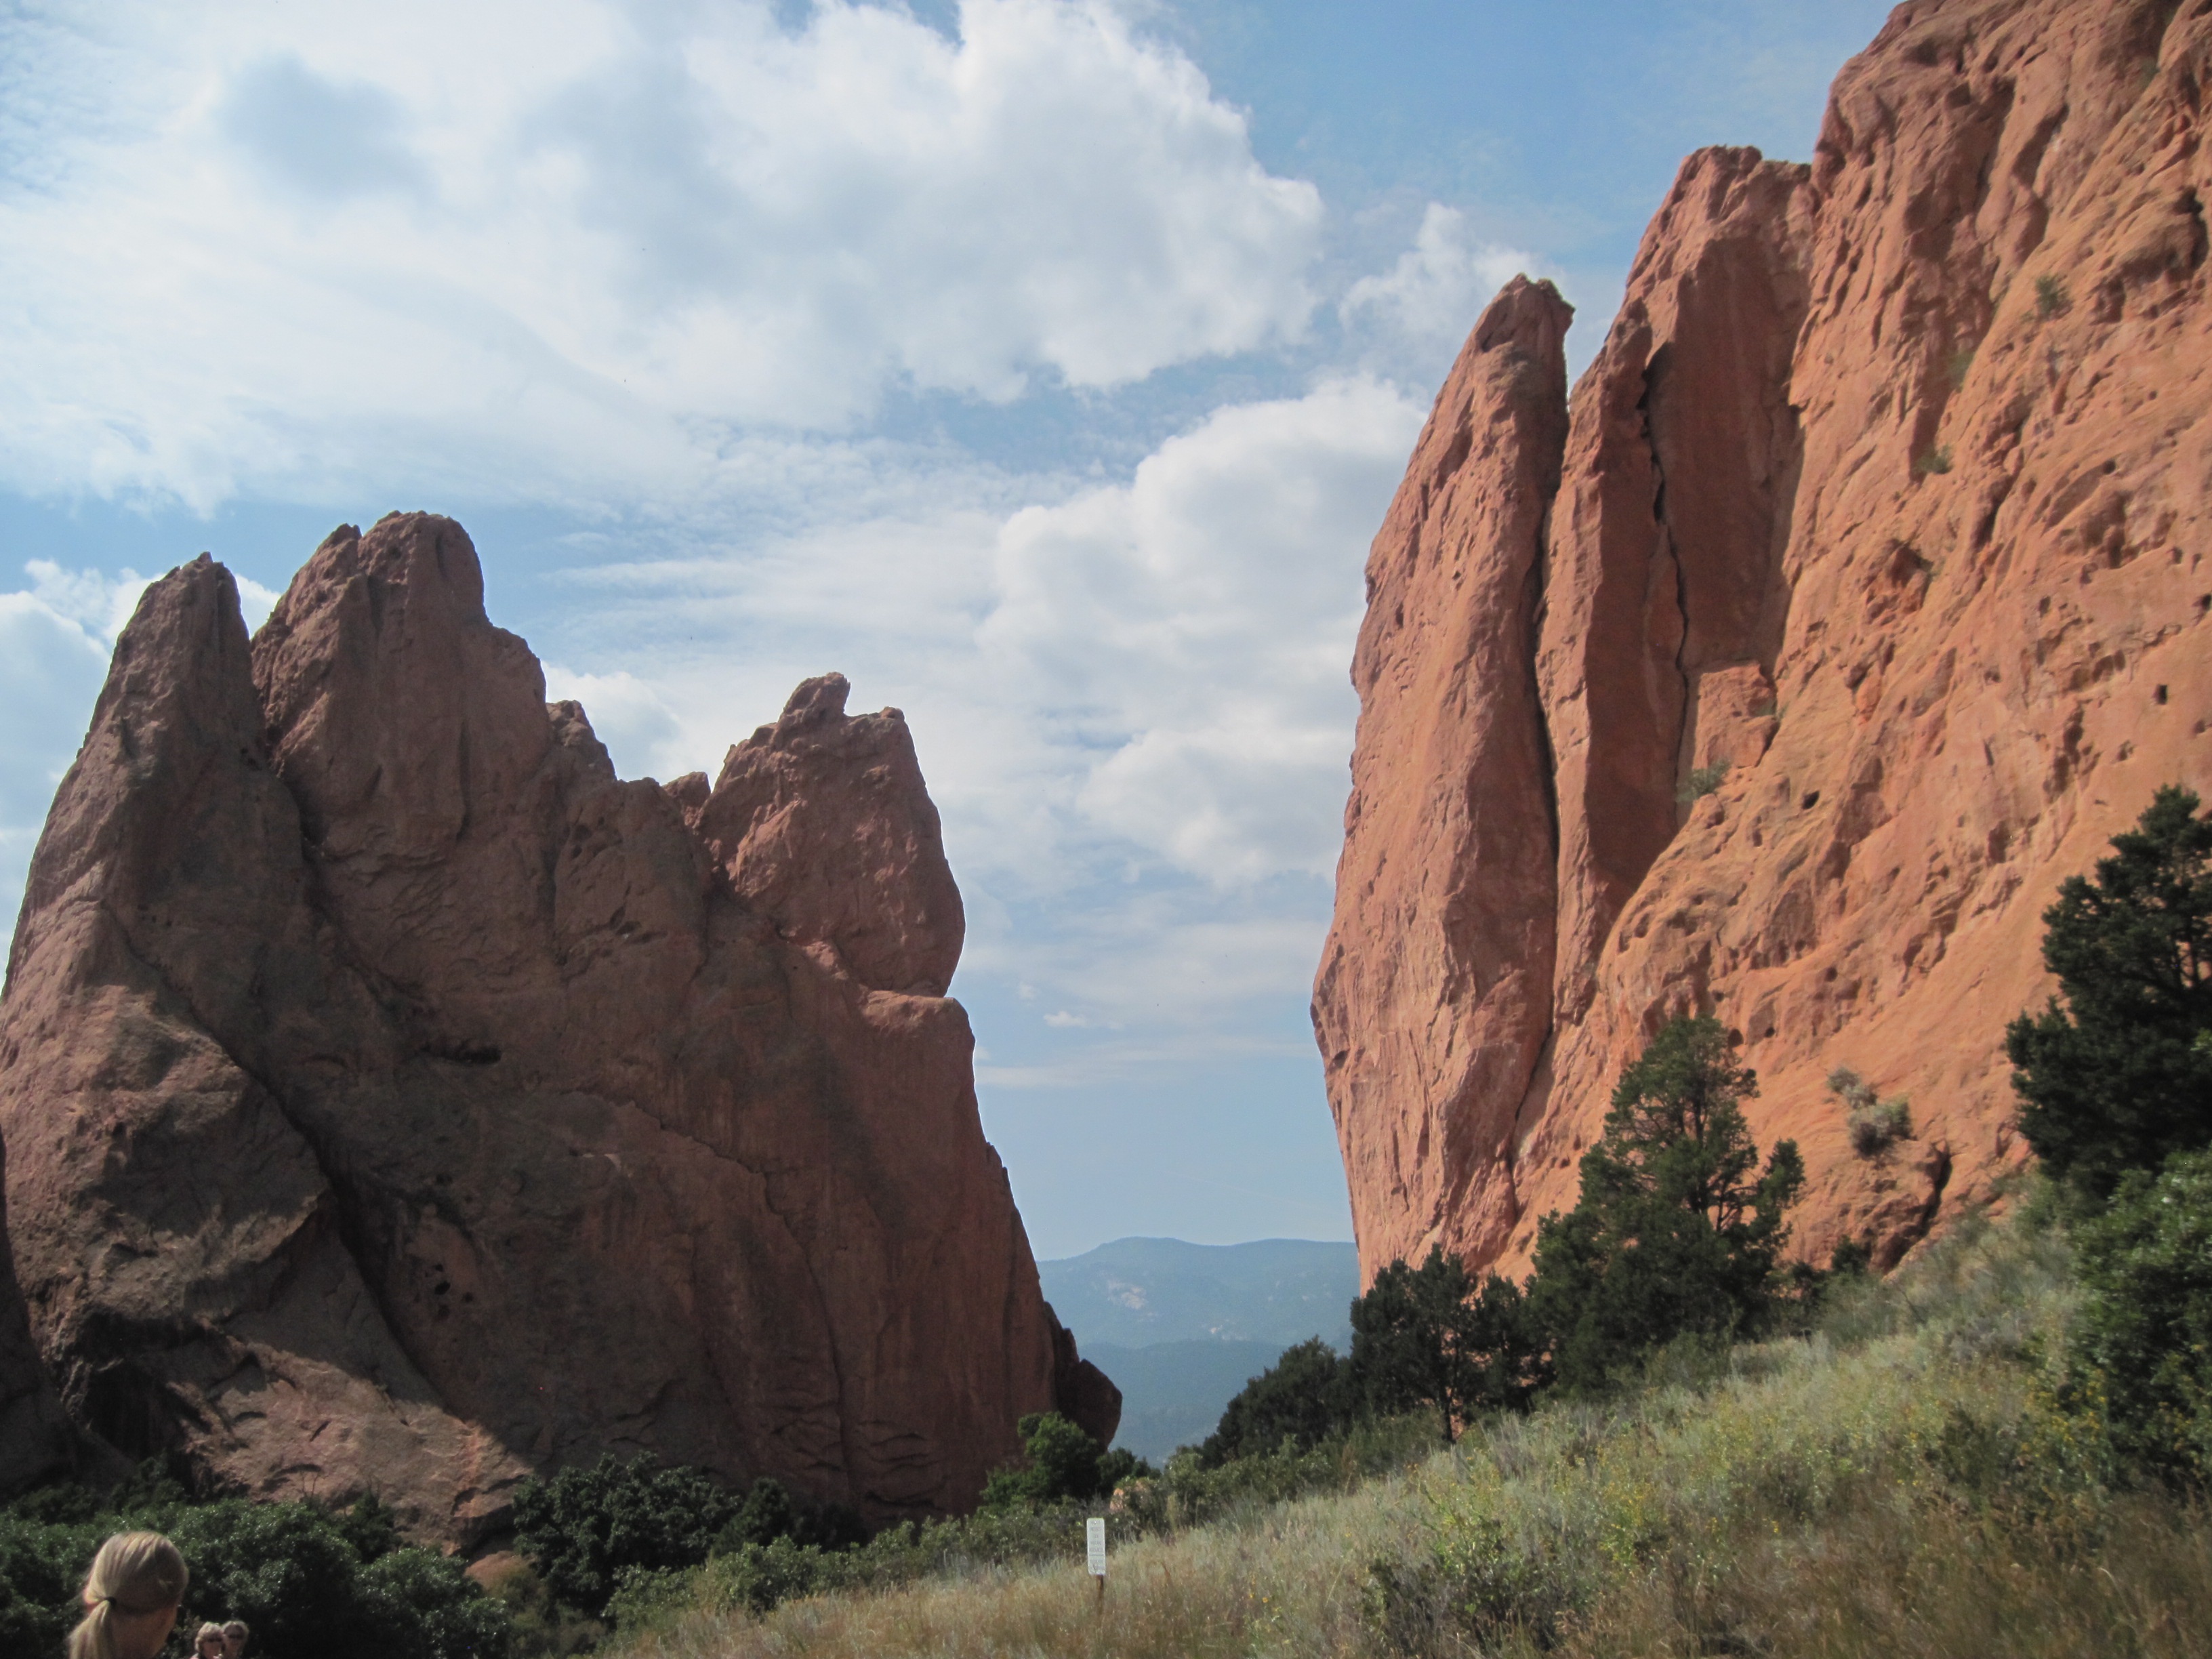
landscape, nature, rock, wilderness, mountain, sky, hiking, adventure, valley, travel, formation, cliff, arch, natural, park, usa, landmark, blue, canyon, garden, tourism, terrain, national park, national, clouds, geology, colorado, badlands, springs, plateau, geologic, day, famous, vibrant, wadi, landform, garden of the gods, colorado springs, geographical feature, mountainous landforms